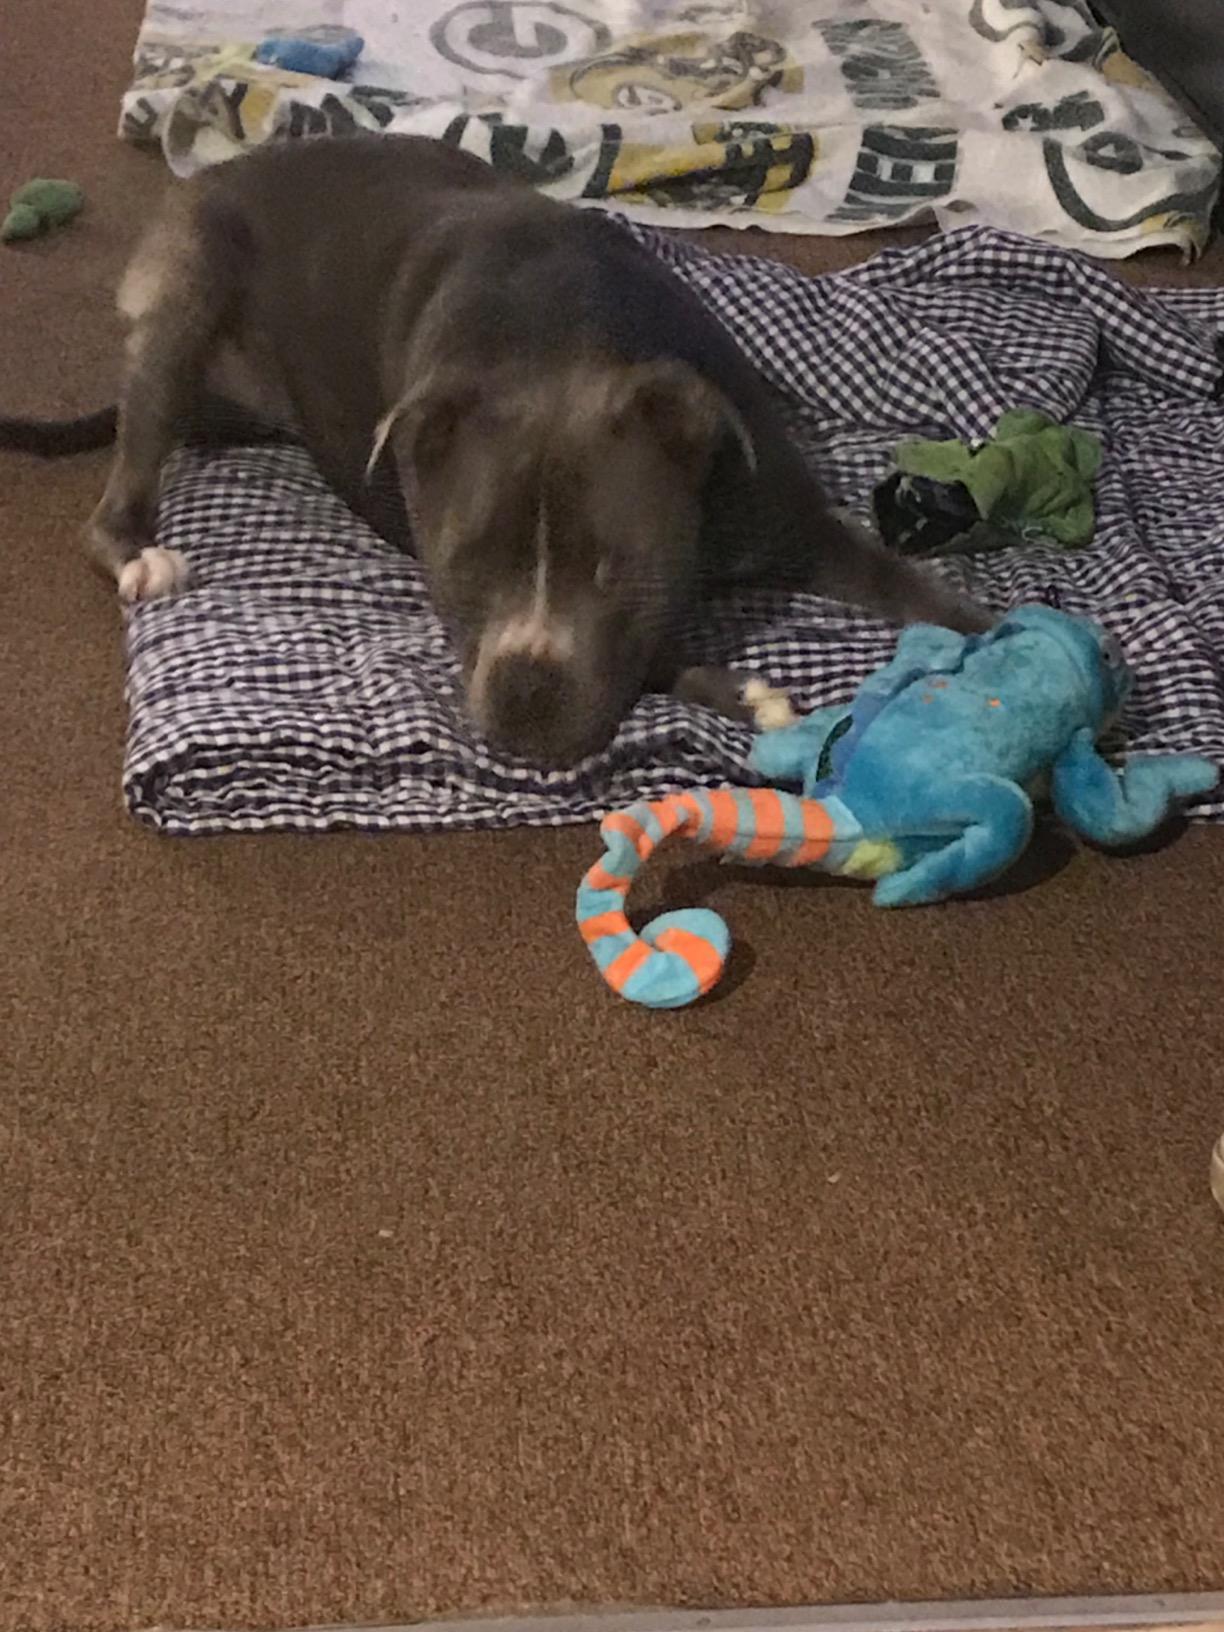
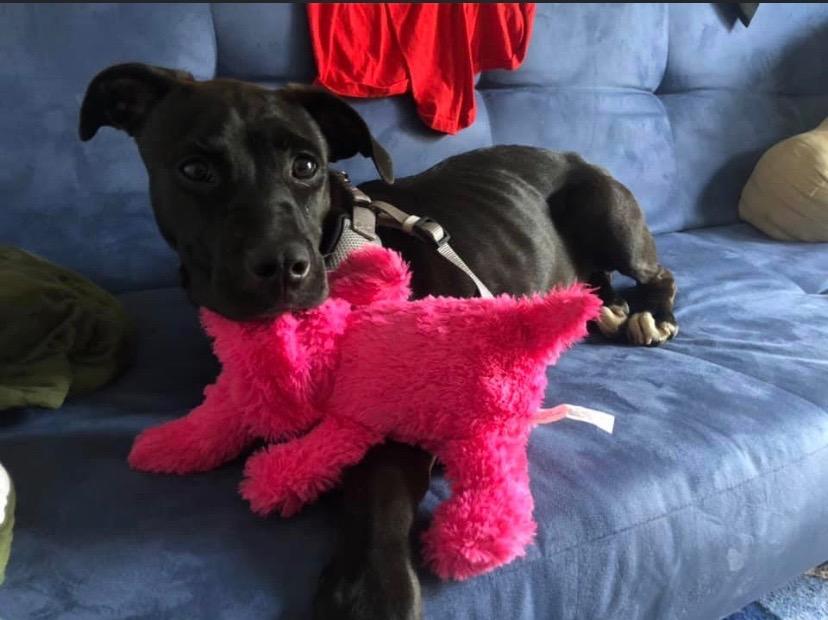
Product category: items_toy
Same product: no